Fibre Channel over Ethernet

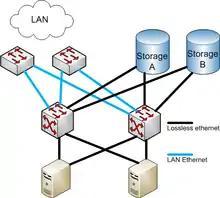
Combined storage and local area network

FCoE transports Fibre Channel directly over Ethernet while being independent of the Ethernet forwarding scheme. The